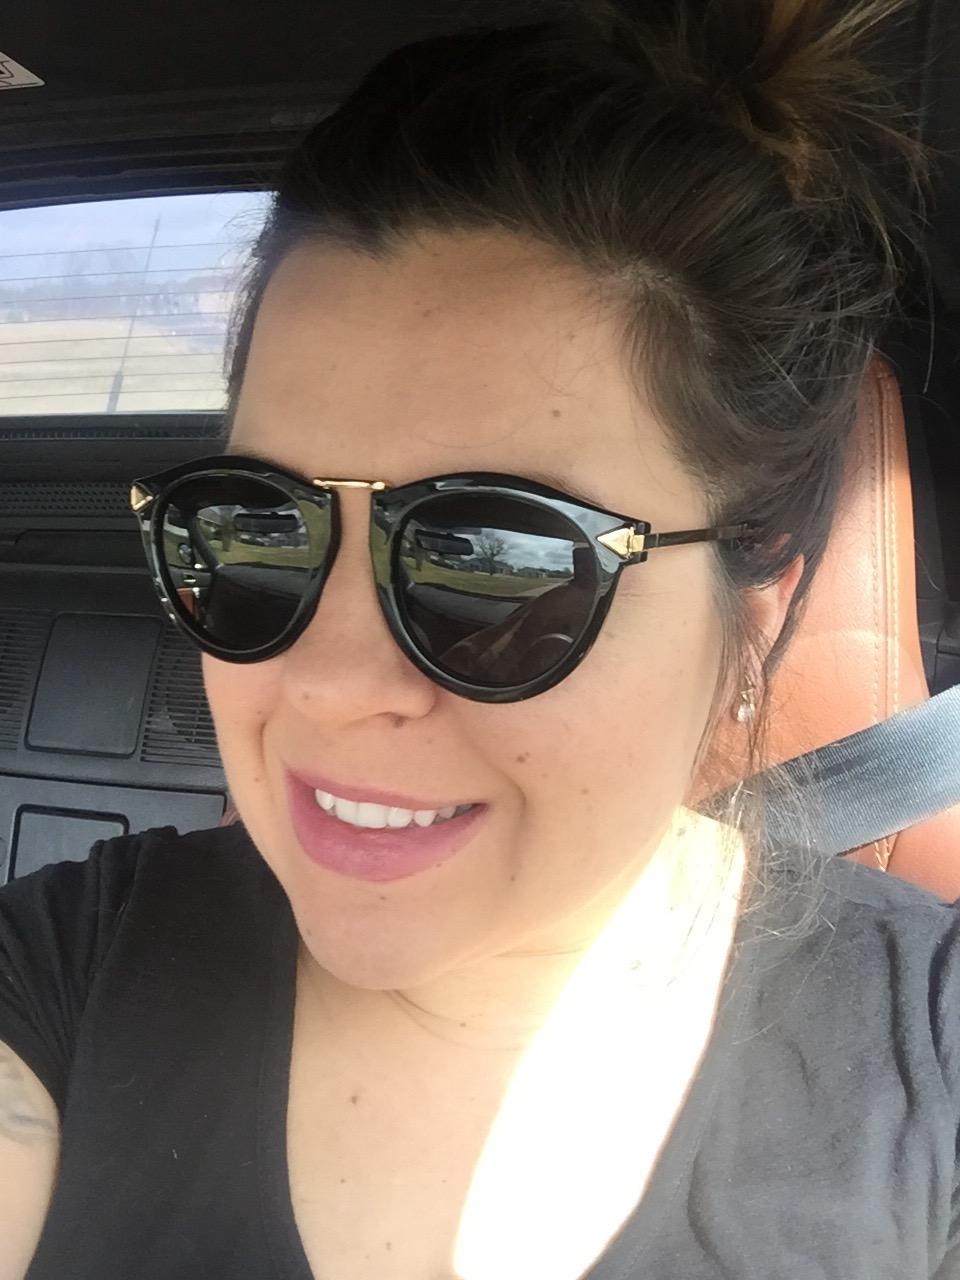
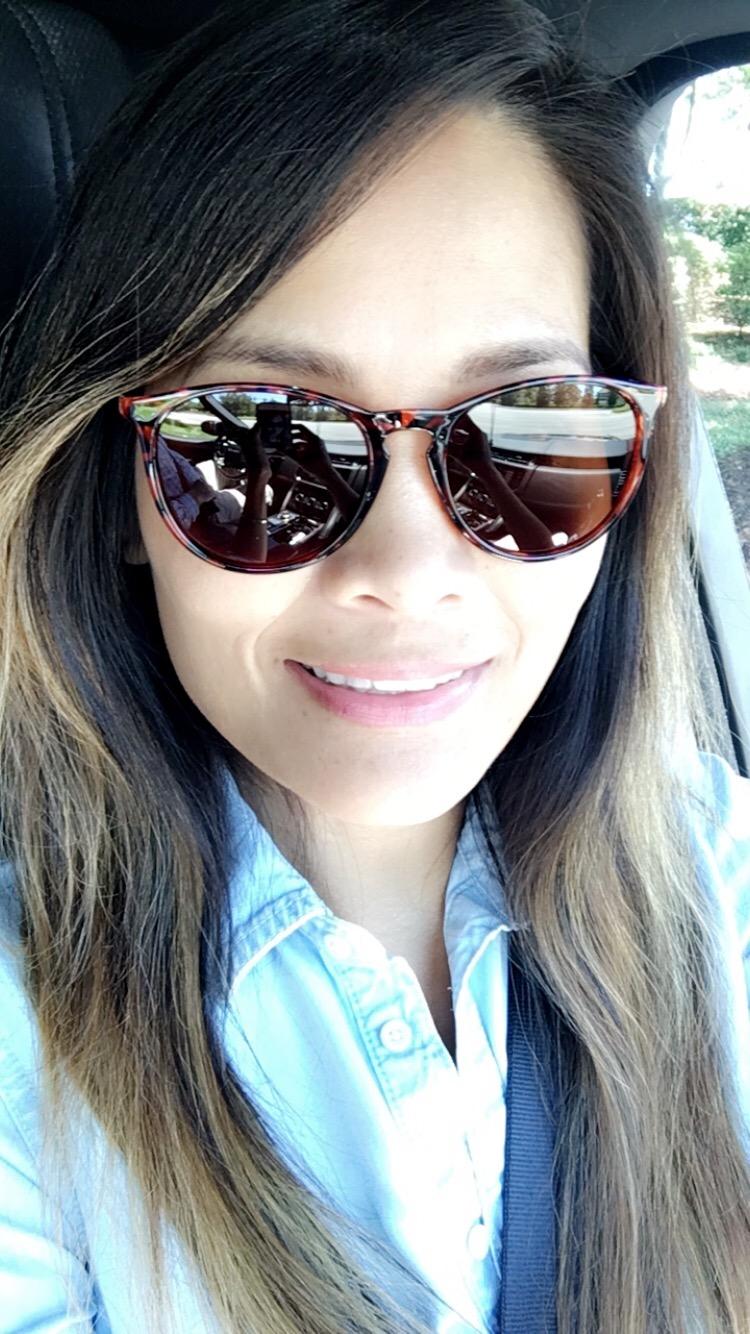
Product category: accessories_sunglasses
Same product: no